Cyber Sunday (2008)

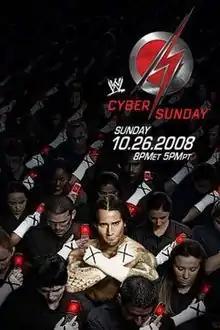
Promotional poster featuring CM Punk

Cyber Sunday was the fifth annual and final Taboo Tuesday/Cyber Sunday professional wrestling pay-per-view (PPV) event produced by World Wrestling Entertainment (WWE). It was held for wrestlers from the promotion's Raw, SmackDown, and ECW brand divisions. The event took place on October 26, 2008, at the US Airways Center in Phoenix, Arizona. The theme of the event was that fans could vote on certain aspects of every match. While it was the fifth event in this interactive PPV's chronology, it was the third titled Cyber Sunday as the first two events were titled Taboo Tuesday. In 2009, Cyber Sunday was replaced by Bragging Rights.